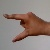
The image shows a hand gesture representing the letter 'Z' in Indian Sign Language.